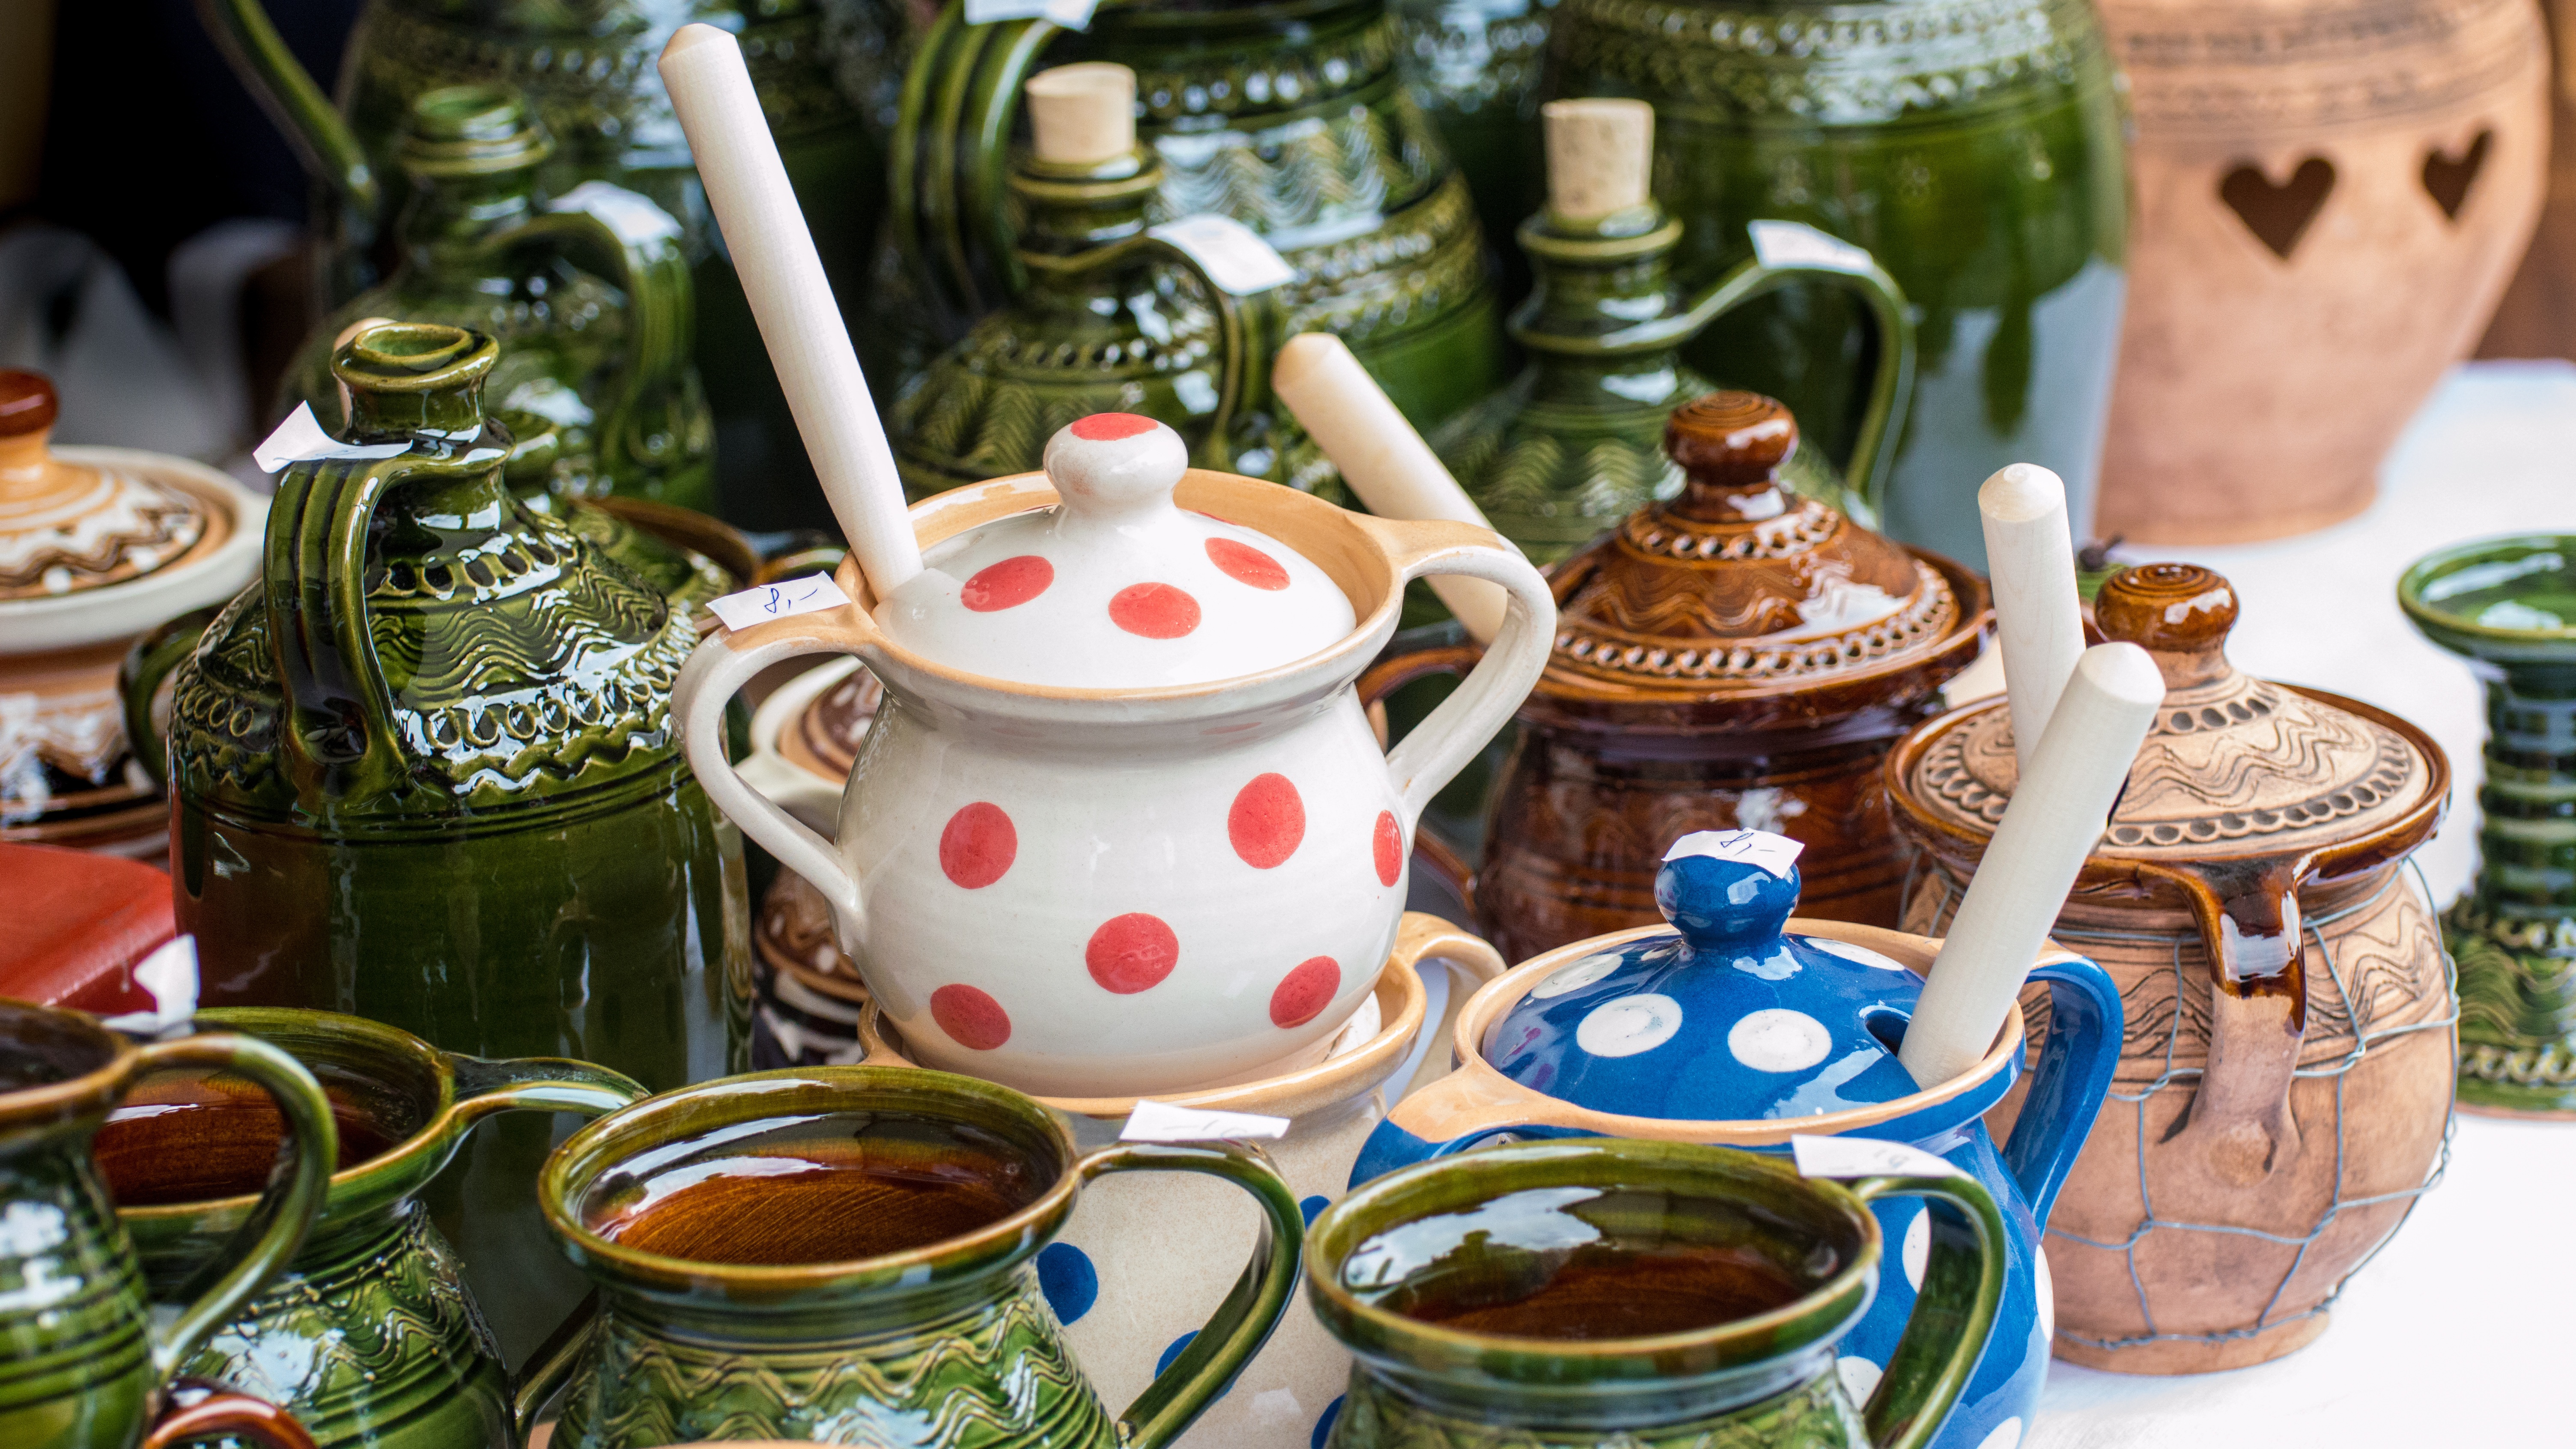
tea, meal, drink, market, craft, art, handmade, clay, sale, canning, mugs, ceramics, cookware, the market place